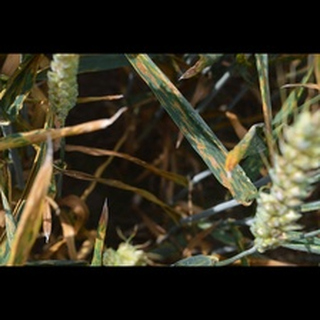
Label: wheat_septoria